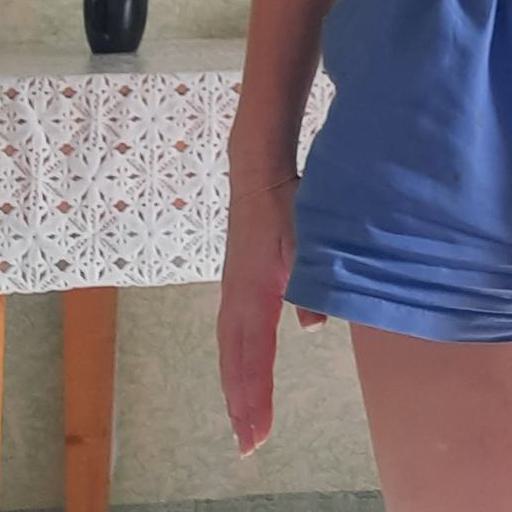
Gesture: no_gesture